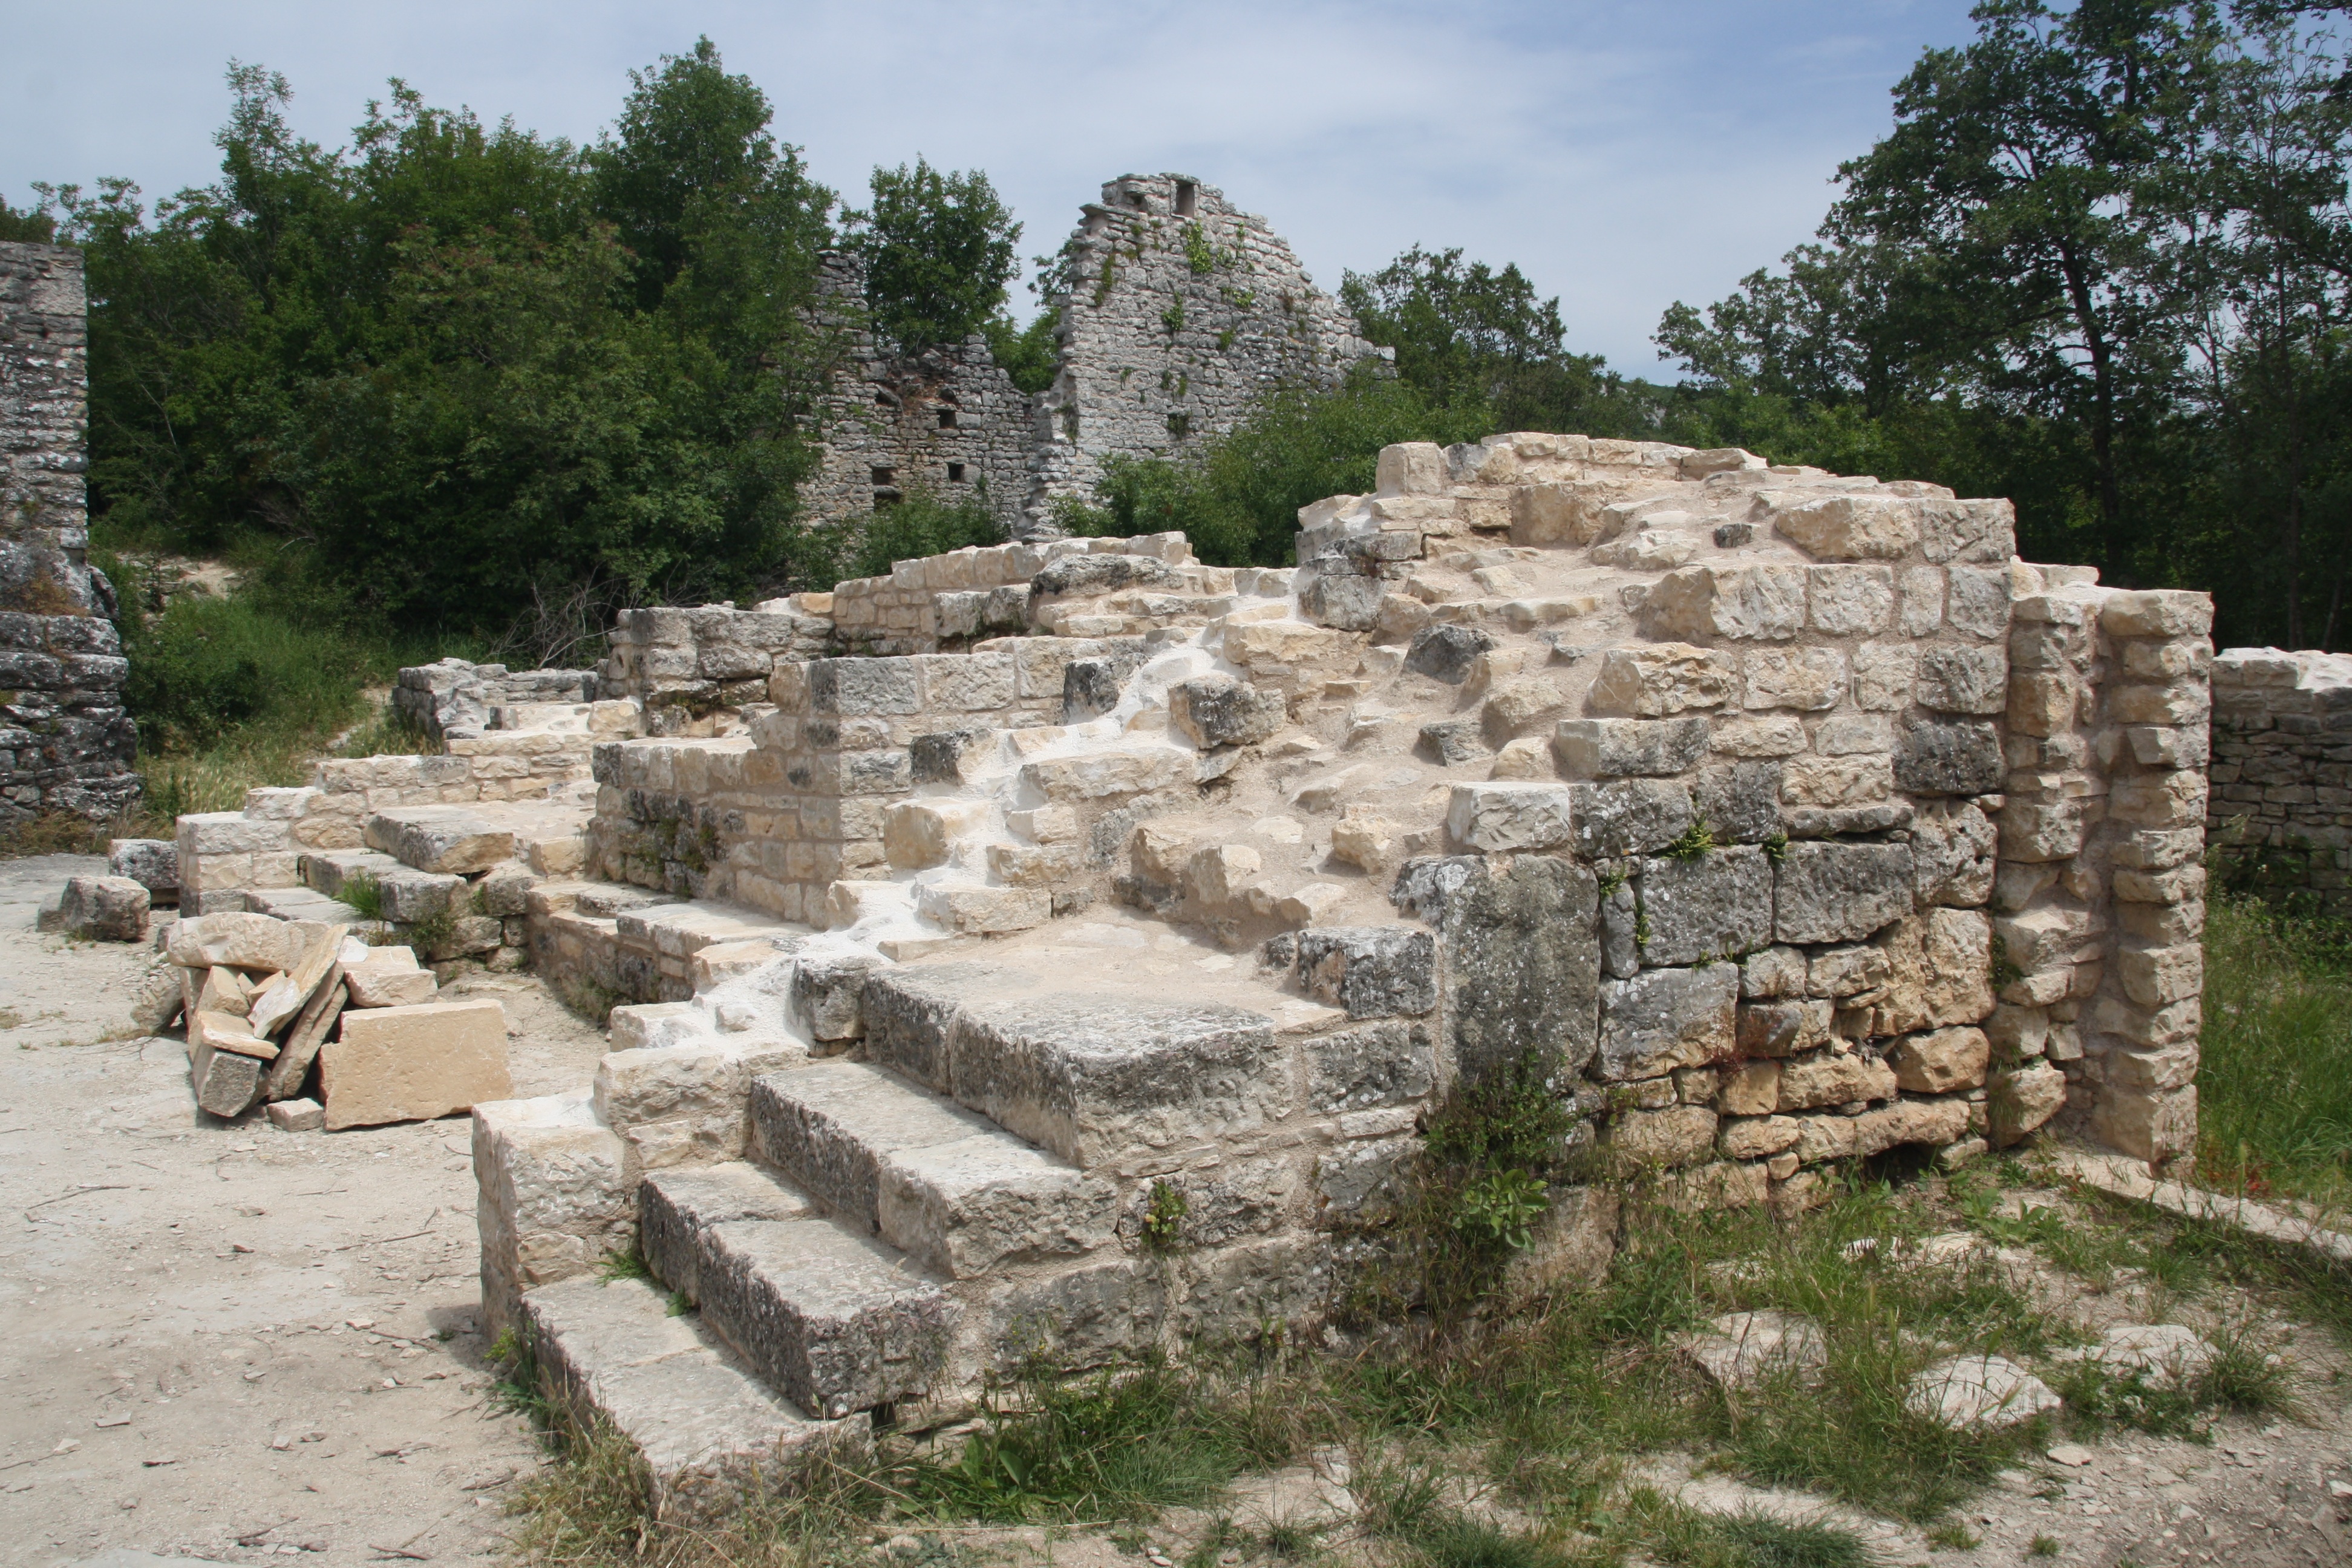
architecture, old, wall, monument, village, castle, stone wall, ruin, stones, croatia, level, stairs, ruins, wadi, archaeological site, historic site, ancient history, maya civilization